History of Worcestershire

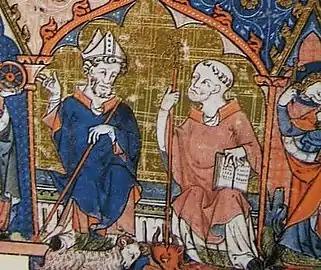
Oswald and Eadnoth

From around 600BC, Iron Age became the predominant technology, being harder than bronze and easy to manipulate into many tools. In Worcestershire, the most visible reminder of the period is hill forts. There around ten or twelve extant, including British Camp, Wychbury Hill and Hanbury. The full list may include east of the Severn Bredon Hill, Conderton Camp, and Headless Cross; and west of the Severn, Woodbury Hill, Berrow Hill Camp and Gadbury Bank